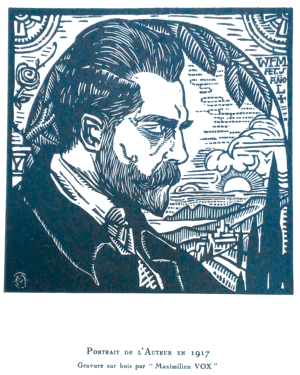
Le pasteur Wilfred Monod en 1917, à l'âge de 50 ans - gravure sur bois de son fils Maximilien Vox, image publiée dans le livre de mémoires de Wilfred Monod, ""Après la journée"" (Grasset, 1938)"
La Fraternité spirituelle des Veilleurs est une communauté de prière fondée en 1923 au sein du protestantisme français par le pasteur Wilfred Monod sous l'appellation initiale de « Tiers-ordre » des Veilleurs. Son nom fait référence à une parole du Christ à ses disciples dans l'évangile selon Matthieu, chapitre 26, verset 41 : « Veillez et priez ».
William Frédéric Monod dit Wilfred Monod, né le 24 novembre 1867 à Paris et mort le 2 mai 1943 dans la même ville, est un pasteur et théologien réformé français. Pasteur au temple protestant de l'Oratoire du Louvre de 1907 à 1938, c'est une figure historique du christianisme social.